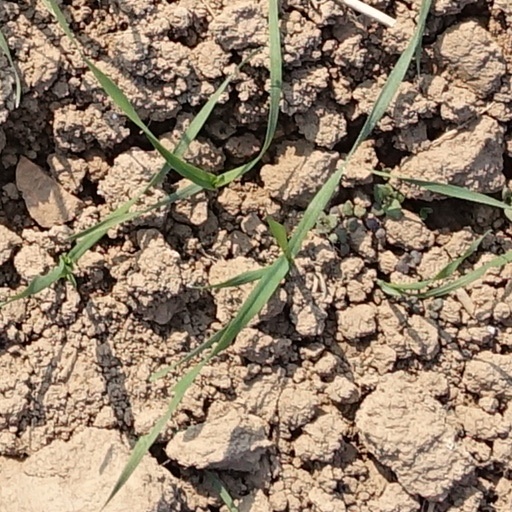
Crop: wheat